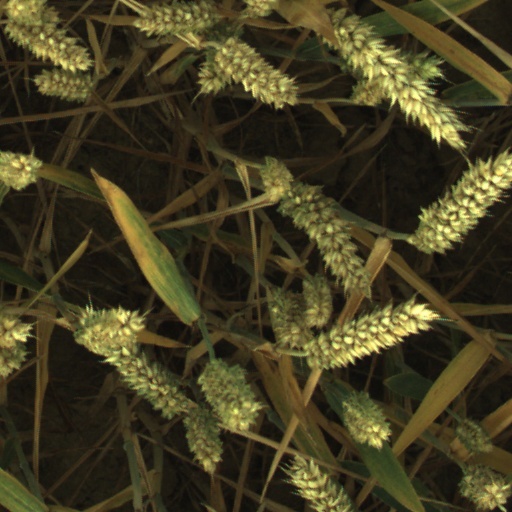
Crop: wheat